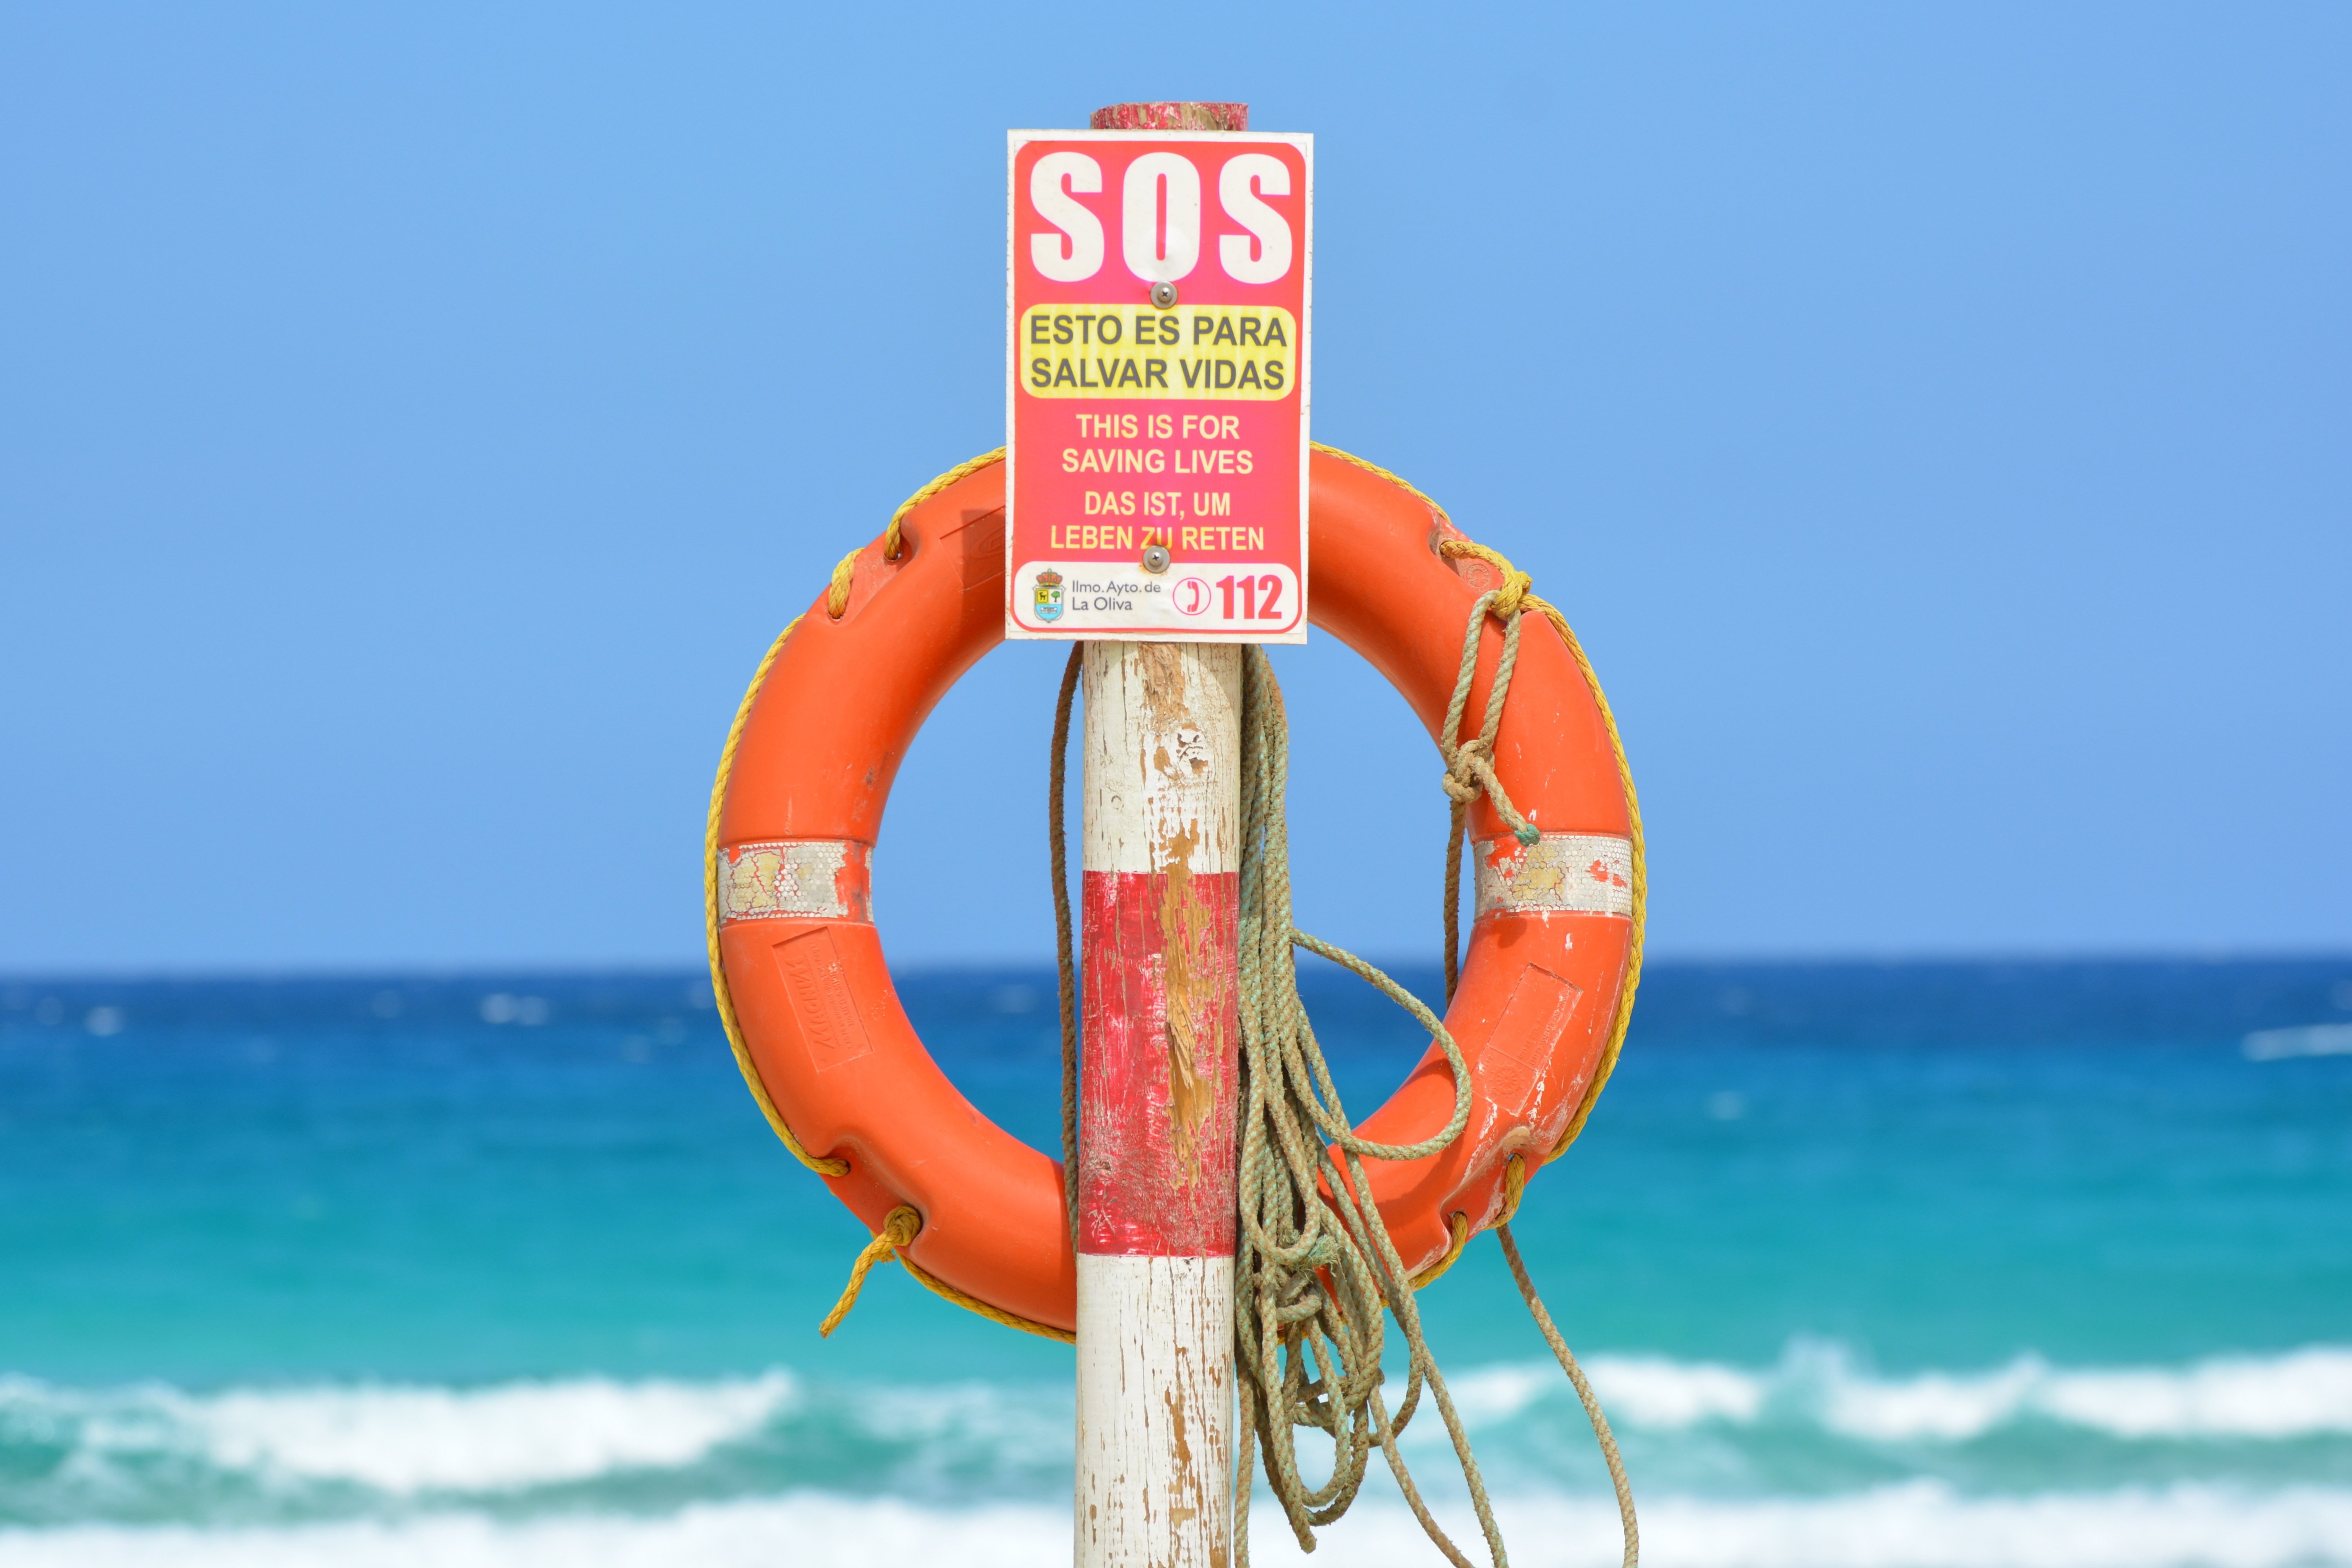
sea, ocean, toy, help, buoy, lifebuoy, sos, life buoy